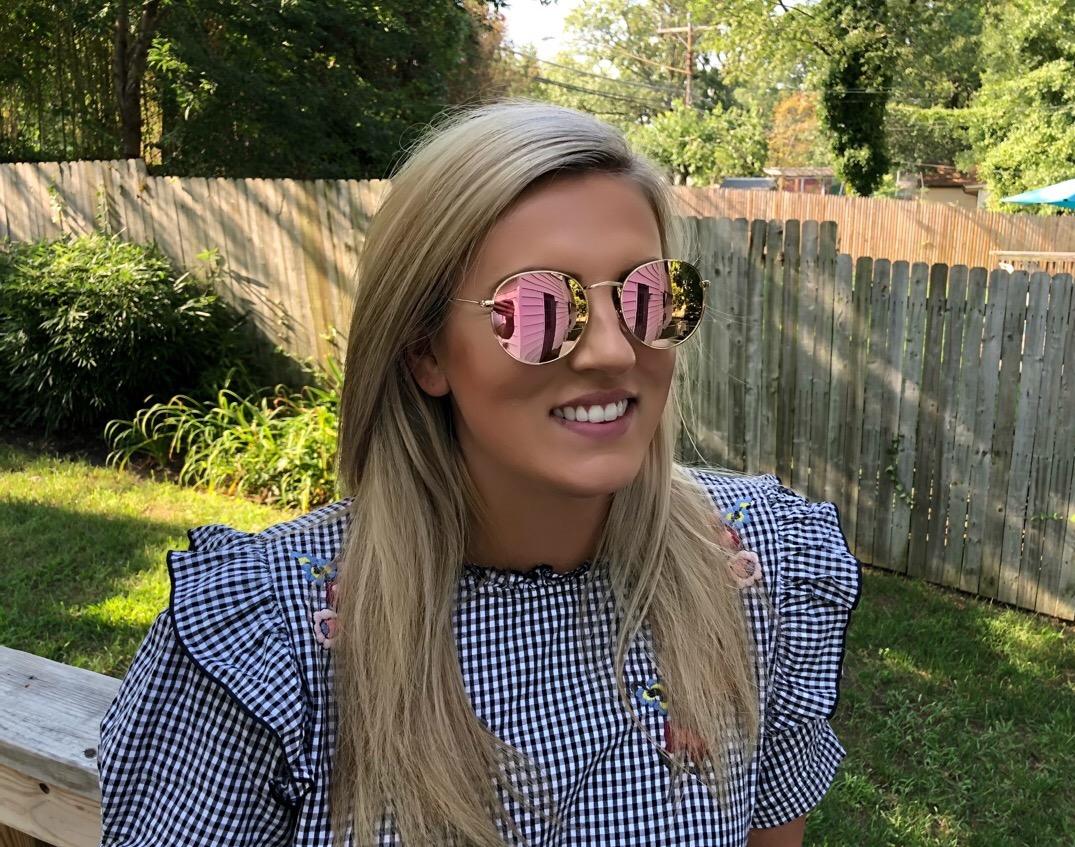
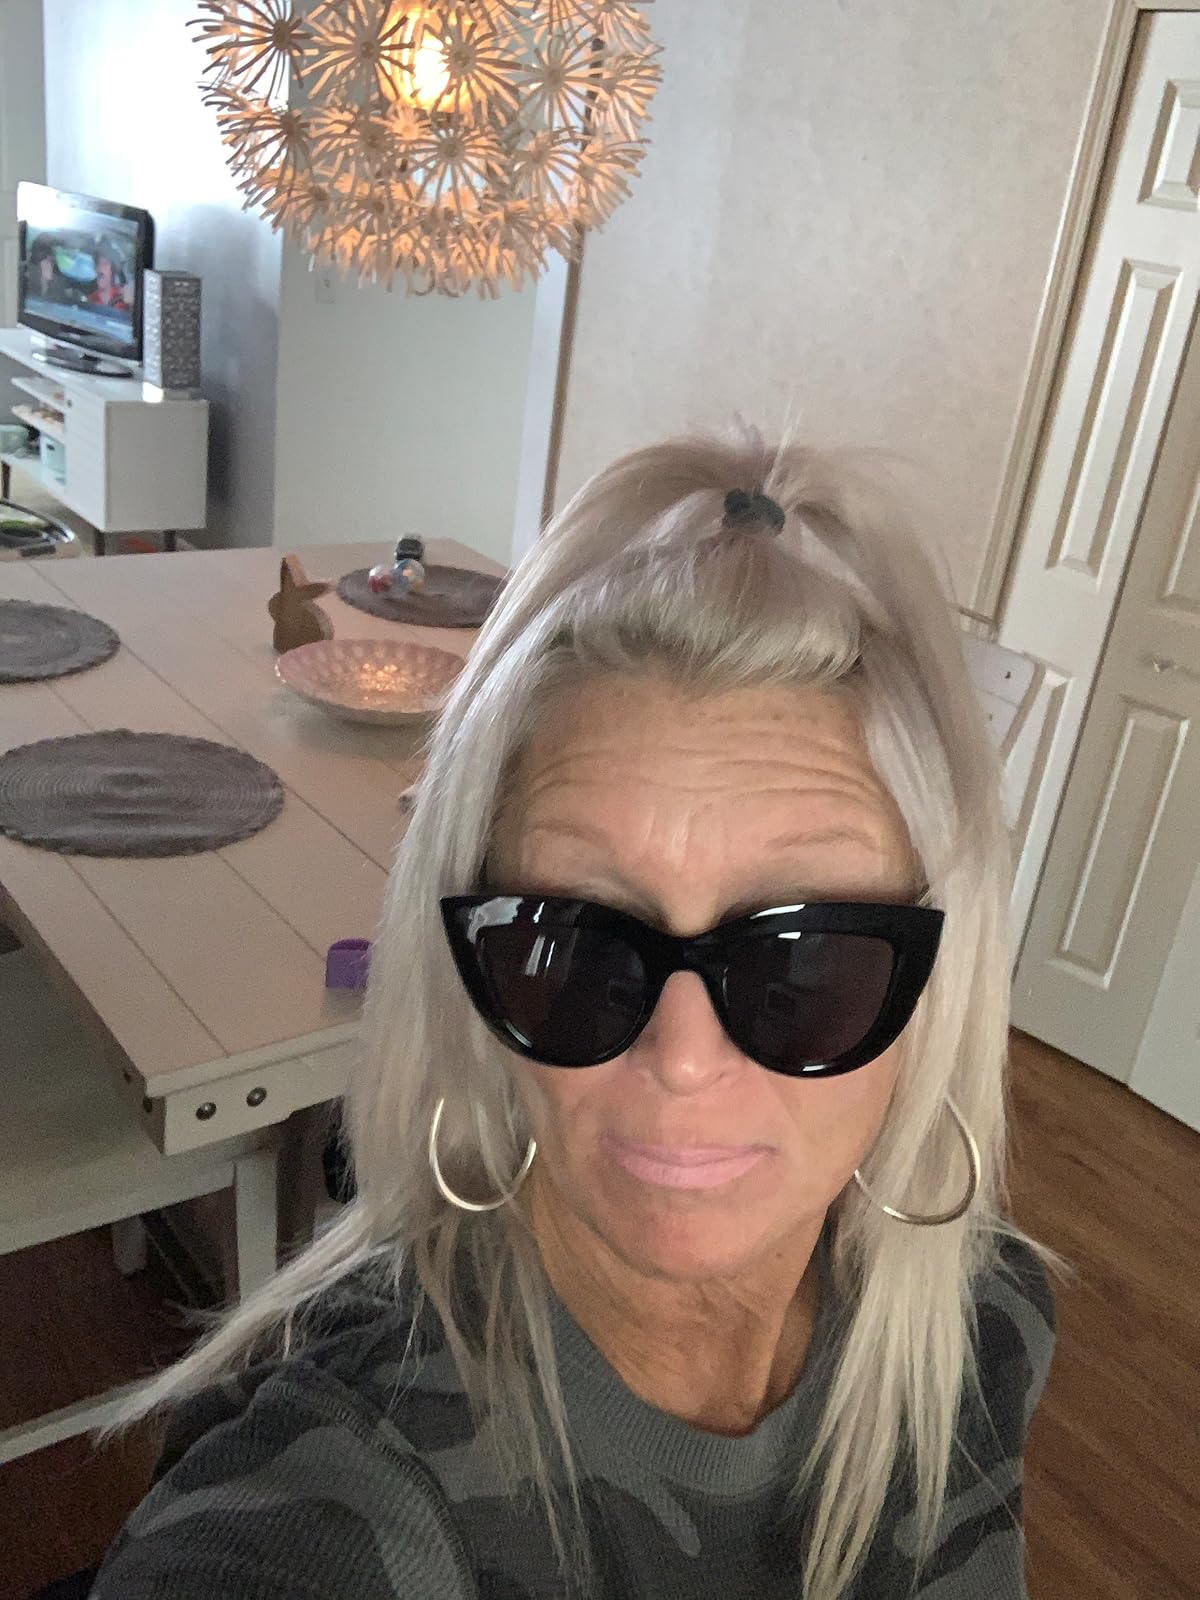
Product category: accessories_sunglasses
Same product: no